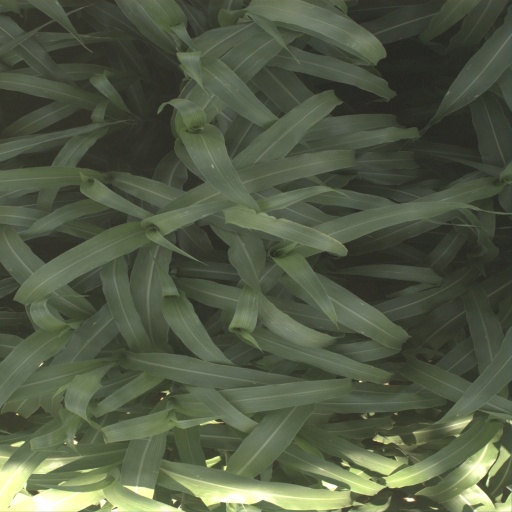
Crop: sorghum